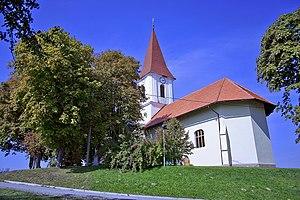
Šalovci est une commune située dans la région du Prekmurje au nord-est de la Slovénie non loin de l'Autriche et à la frontière de la Hongrie.